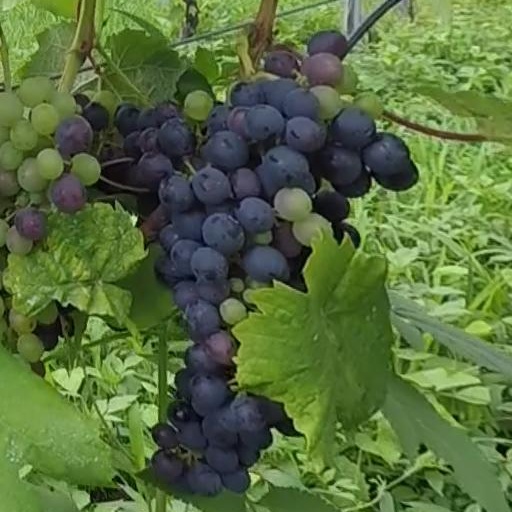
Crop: grape